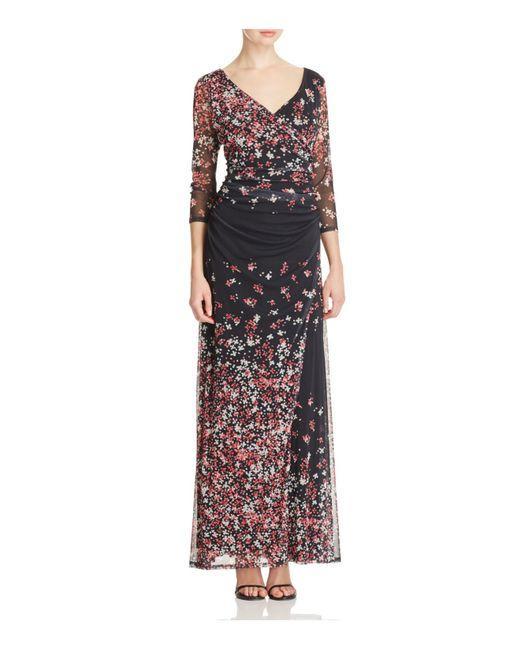
Schwarzer Blumendruck Seide V-Ausschnitt Langarm bodenlanges Abendkleid